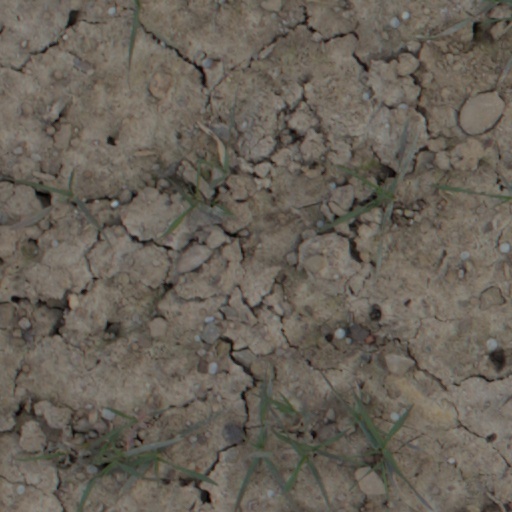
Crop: wheat